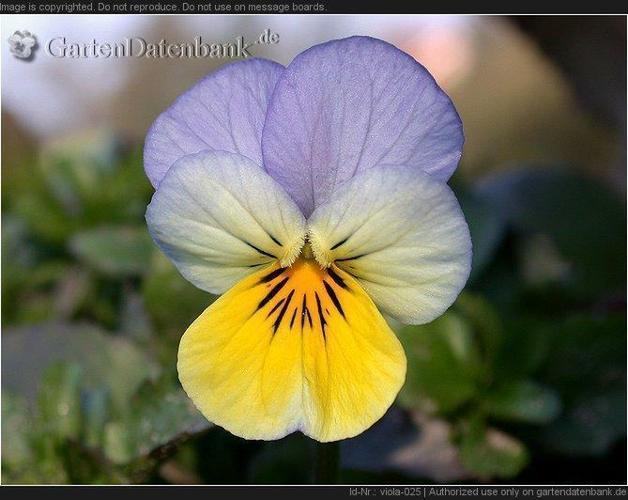
Flower: Pansy